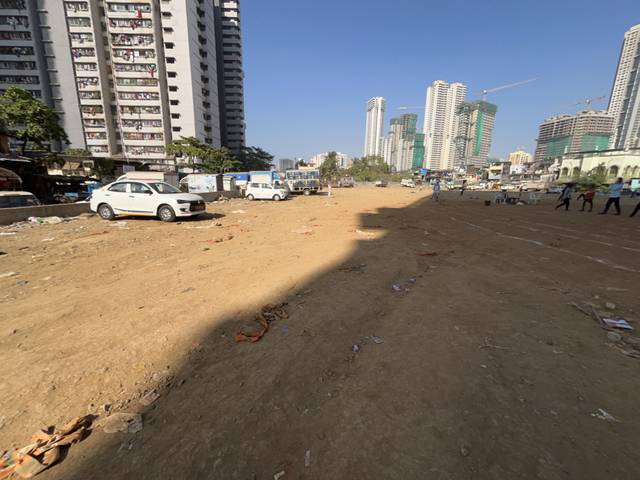
Region: India
Coordinates: 19.202, 72.83